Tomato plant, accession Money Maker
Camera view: vertical (180 deg); turntable rotation: 300 degrees
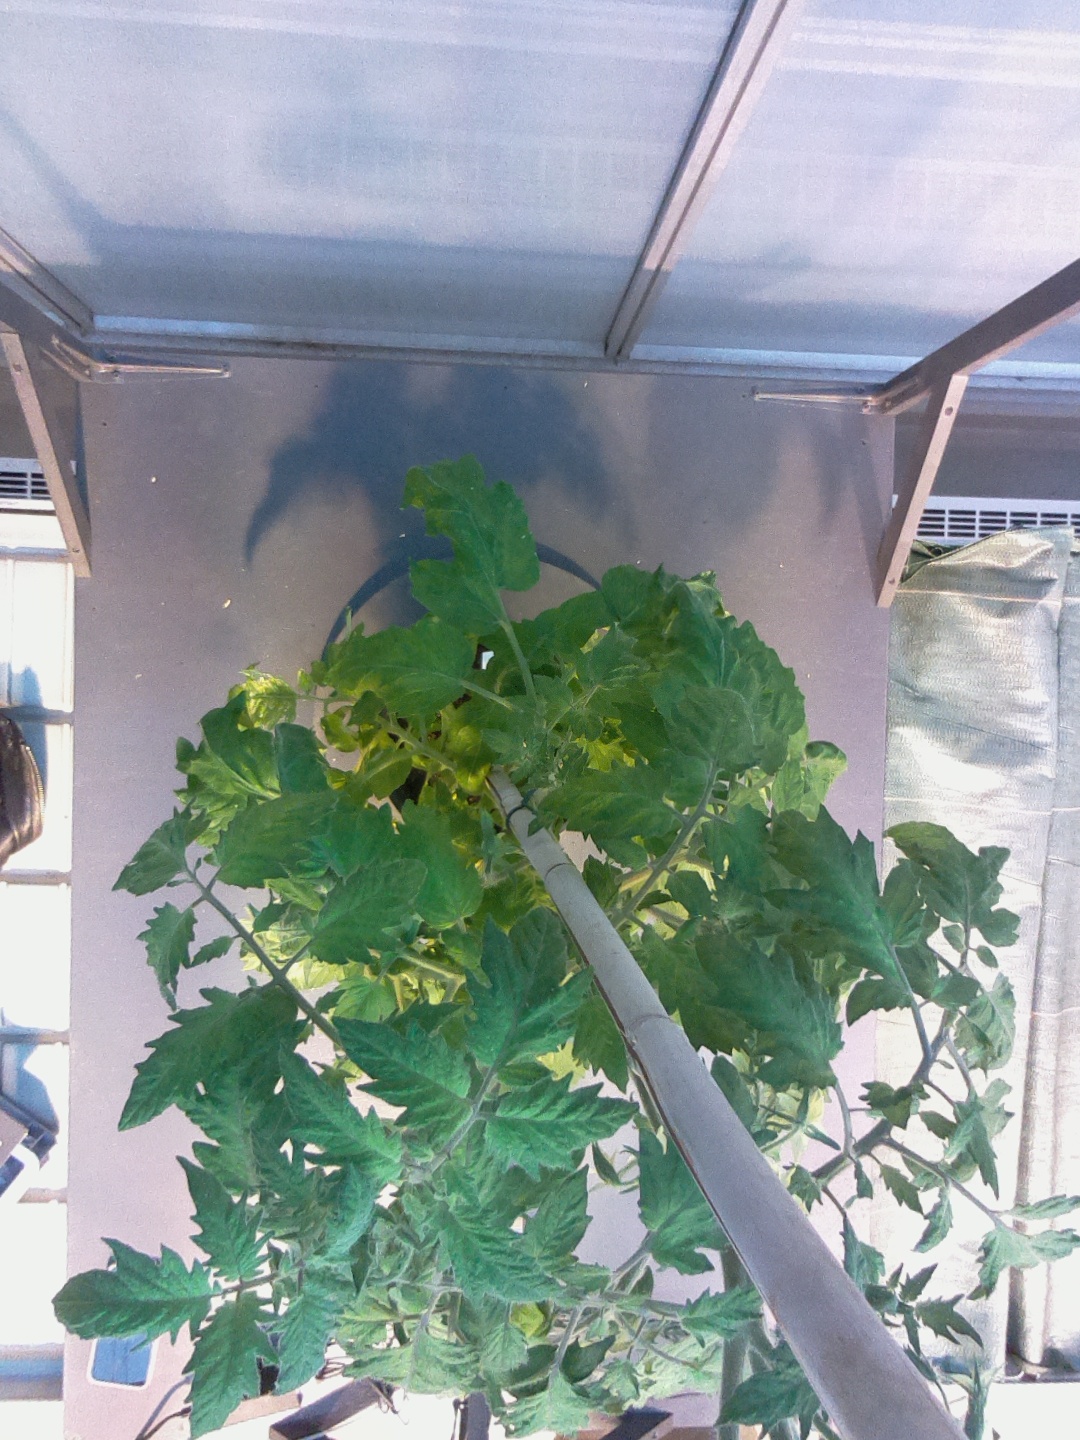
BBCH growth stage 70: Fruits at the main stem or branches visibles